Volcanism on the Moon

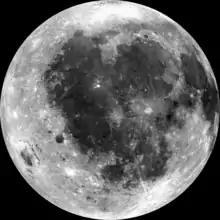
Most of the dark region is Oceanus Procellarum and smaller mare, such as Imbrium and Serenitatis, that sit within its ring. Left of the centerline is Procellarum proper.

The lunar maria are large basaltic plains that cover more than 15% of the Moon's surface. They are the most obvious volcanic features on the Moon, appearing as dark topographic features when seen with the naked eye. Many tend to cover the floors of large impact basins and are therefore typically circular in outline, with some smaller maria filling the bottoms of impact craters. The major lunar maria range in size from more than to about and are outclassed only by the larger Oceanus Procellarum, which has a diameter of roughly . They typically range in thickness from about , with individual lava flows ranging from thick. This suggests that each mare is the product of several overlapping eruptive events.